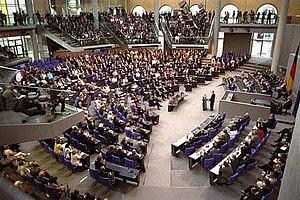
La société occidentale est le milieu humain qui résulte de l'Histoire, des institutions, des organisations, des normes, des lois, des mœurs, des coutumes et des valeurs propres à l'Occident. Entre les XVᵉ et XXᵉ siècles, la colonisation, puis l'impérialisme et l'hégémonie économique des pays occidentaux a permis la diffusion de plusieurs aspects du mode de vie occidental sur l'ensemble des continents, ce phénomène est appelé l'occidentalisation.